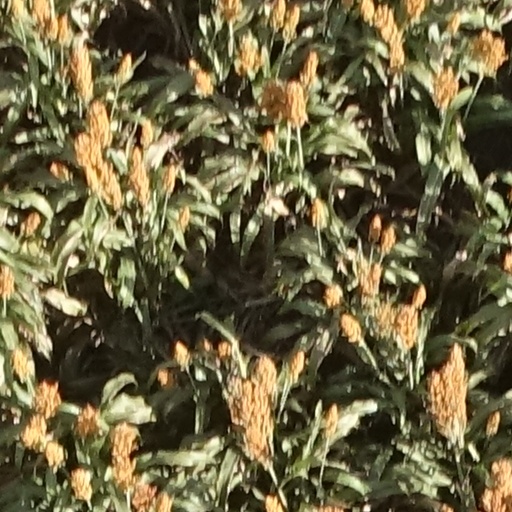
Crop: sorghum